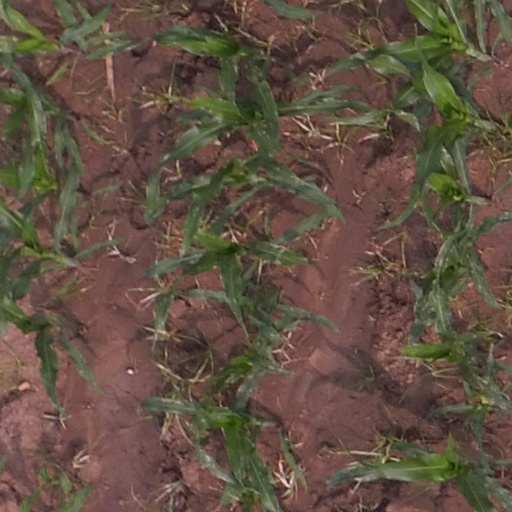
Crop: maize; corn